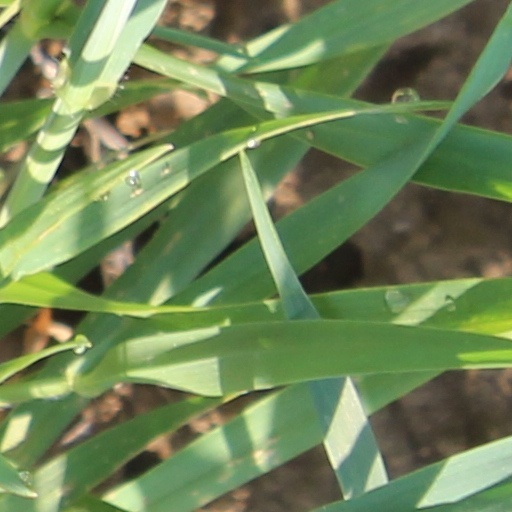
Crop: wheat